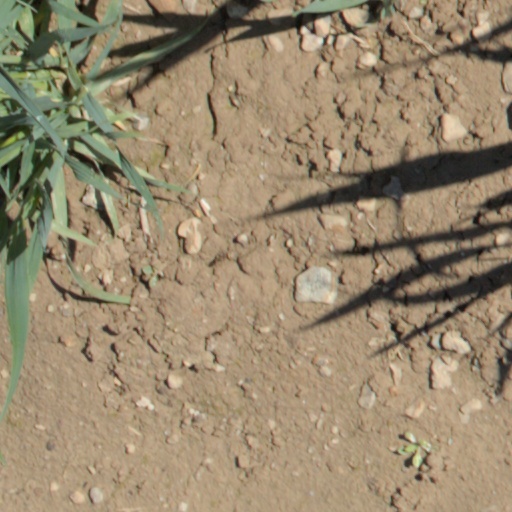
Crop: wheat